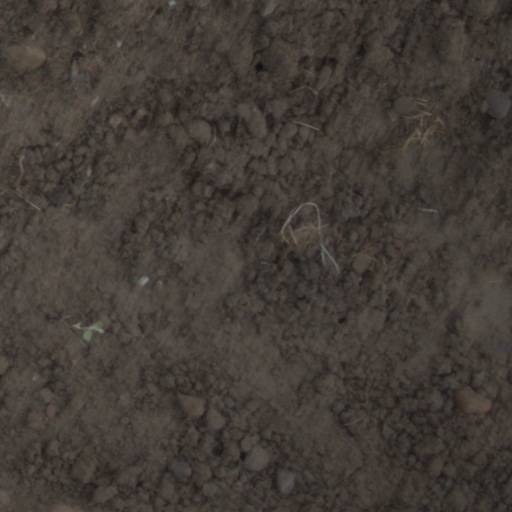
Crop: wheat